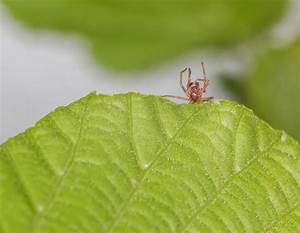
Label: spider